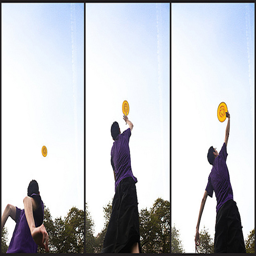
This is three different images of a Frisbee falling and at different heights.
A man jumping to catch a flying frisbee
Three pictures of a man using some sort of device in the air.
A three panel photo of a man jumping to catch a frisbee.
Action shot of a man jumping and catching a frisbee.